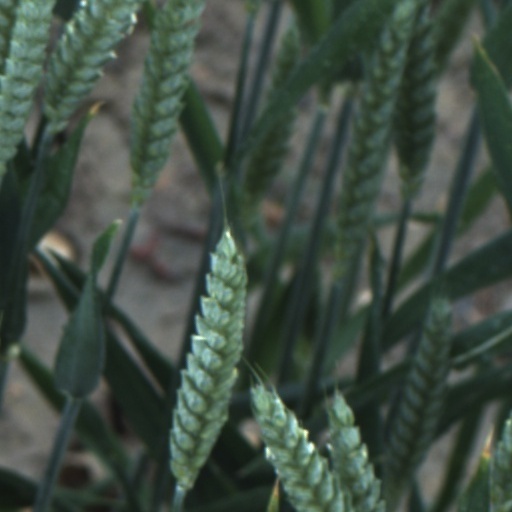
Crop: wheat